Jack Collison

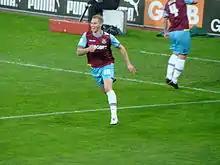
Collison celebrating scoring a goal in May 2012 in a 2–0 win over Cardiff City.

After 14 months out through injury, Collison made his first-team return in a 1–1 draw with Blackburn Rovers on 7 May 2011.